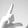
ASL letter: L